EcoRV

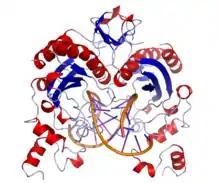
EcoRV crystal structure complexed with double-stranded DNA

EcoRV (pronounced "eco R five") is a type II restriction endonuclease isolated from certain strains of "Escherichia coli". It has the alternative name Eco32I.